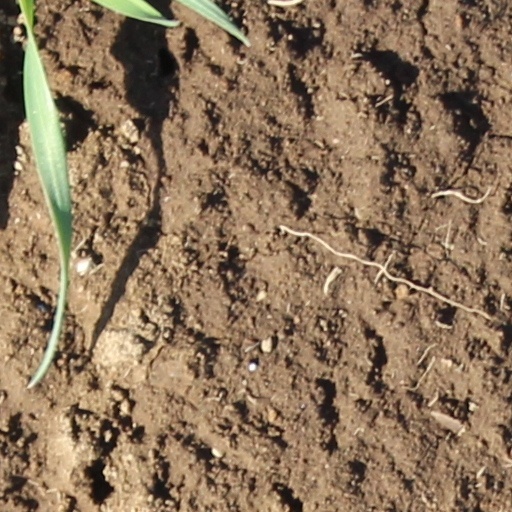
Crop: wheat